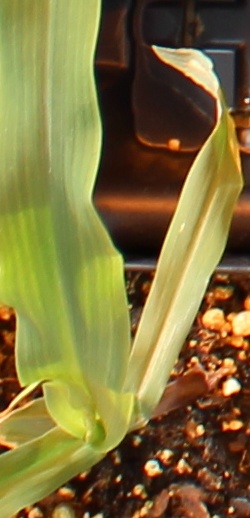
Label: Corn